Björg Carítas Þorláksson

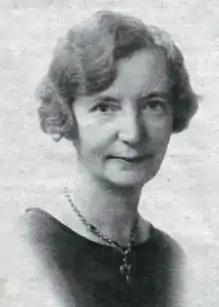

Björg Carítas Þorláksson (also cited as Bjorg Caritas Thorlaksson; 30 January 1874 – 25 February 1934) was an Icelandic scholar and teacher. After earning her teaching certificate in Ytriey she taught for three years and studied in Denmark, before applying to the Reykjavík Junior College to further her education. Refused admittance, she moved back to Copenhagen and earned a Danish teaching degree. She studied at the Athens Classes to learn Greek and Latin and was admitted to graduate study at the University of Copenhagen. After her marriage, she abandoned her studies to work on the preparation of an Icelandic-Danish Dictionary, for the next two decades with her husband. When the dictionary was completed, his work was recognized and hers was not. Divorcing, she moved to Paris and attained a PhD, the first woman in Iceland to attain the distinction. Suffering from ill-health, she published until her death from breast cancer.